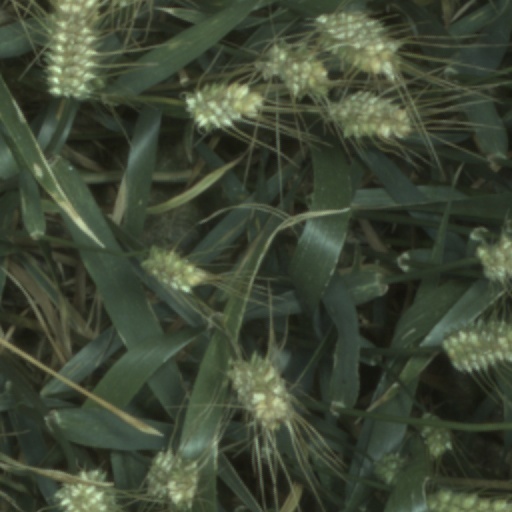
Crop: wheat